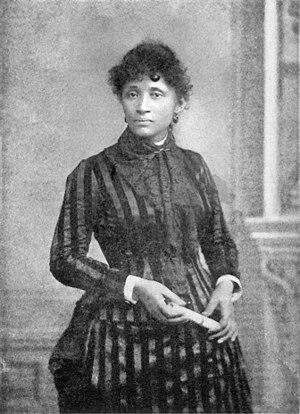
Photo de Lucy Parsons prise en 1886 et disponible sur de nombreux sites libertaires.
Lucy Ella Parsons, née Lucia Carter en 1853 et morte à Chicago le 7 mars 1942, est une syndicaliste, socialiste radicale et anarcho-communiste connue surtout pour ses discours. Née esclave au Texas, elle s'implique en politique après son mariage avec Albert Parsons. Le couple déménage à Chicago, où elle écrit régulièrement dans le journal de son mari, The Alarm.
L'anarchisme regroupe plusieurs courants de philosophie politique développés depuis le XIXᵉ siècle sur un ensemble de théories et de pratiques anti-autoritaires. Le terme libertaire, souvent utilisé comme synonyme, est un néologisme créé en 1857 par Joseph Déjacque pour renforcer le caractère égalitaire.